Malyovitsa Crag

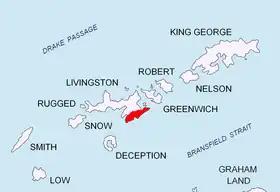
Location of Tangra Mountains on Livingston Island in the South Shetland Islands.

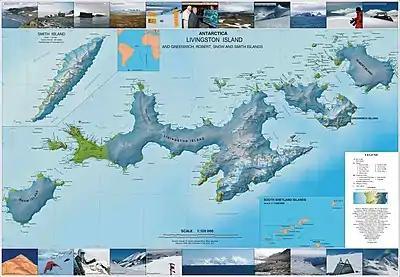
Topographic map of Livingston Island, Greenwich, Robert, Snow and Smith Islands.

Malyovitsa Crag (Malyovishki Kamak \ma-'lyo-vish-ki 'ka-m&k\) is a rocky peak rising to 290 m in the east extremity of Delchev Ridge, Tangra Mountains on Livingston Island in the South Shetland Islands, Antarctica. Surmounting Sopot Ice Piedmont to the west. The peak is named after Malyovitsa Peak in Rila Mountain, western Bulgaria.